Nokia

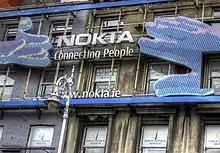
A Nokia advertising sign in Dublin, Ireland

In late 2009 and in 2010, the music-focused Xseries and consumer-focused Cseries were introduced respectively. In April 2010 Nokia introduced its next flagship mobile device, the Nokia N8, which would be the first to run on Symbian^3. However it was delayed for many months which tarnished the company's image, especially after the failure of its previous flagship N97 and tougher competition from Apple and the rising Google. On 10 September 2010, Olli-Pekka Kallasvuo was fired as CEO and it was announced that Stephen Elop from Microsoft would take Nokia's CEO position, becoming the first non-Finnish director in Nokia's history. It was claimed that investors pressed Nokia's board to recruit an outsider to shake up management and break from the traditional "Nokia way". Ollila had also announced that he would step down as Nokia chairman by 2012. On 11 March 2011 Nokia announced that it had paid Elop a $6 million signing bonus as "compensation for lost income from his prior employer", on top of his $1.4 million annual salary.